Hanbury Manor

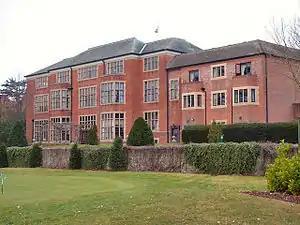
Hanbury Manor

Hanbury Manor is a converted late-Victorian country house operated by Marriott Hotels as part of the Hanbury Manor Marriott Hotel & Country Club with an adjoining golf course in Thundridge, north of Ware, Hertfordshire, north of Greater London. The house is Grade II* listed on the National Heritage List for England.